Persecution of Christians in the Roman Empire

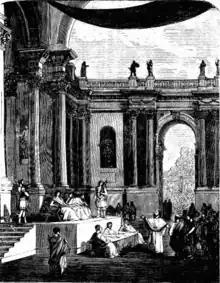
"Roman Hall of Justice", "Young Folks' History of Rome", 1878

Early Christians were heavily persecuted throughout the Roman Empire until the 4th century. Although Christianity initially emerged as a small Jewish movement in 1st-century Judaea, it quickly branched off as a separate religion and began spreading across the various Roman territories at a pace that put it at odds with the well-established Roman imperial cult, to which it stood in opposition; Christians were vocal in their expressions of abhorrence towards the beliefs and practices of Roman paganism, such as deifying and making ritual sacrifices to the Roman emperor or partaking in other methods of idolatry. Consequently, the Roman state and other members of civic society routinely punished Christians for treason, various rumoured crimes, illegal assembly, and for introducing an alien cult that drove many Roman people to apostasy in favour of Jesus Christ. According to Tacitus, the first wave of organized persecution occurred under Nero, who blamed Christians for the Great Fire of Rome in 64. A number of mostly localized persecutions occurred during the reign of Marcus Aurelius. After a lull, persecution resumed under Decius and Trebonianus Gallus. The Decian persecution was particularly extensive, as Decius strived to restore the Roman golden age in part by forcing pagan practices upon the Christian community. Another wave of persecution began under Valerian, but ceased abruptly after he was captured and taken prisoner by the Sasanian Empire during the Battle of Edessa of the Roman–Persian Wars. Under his successor Gallienus, whose reign was marred by rapidly escalating military conflicts of the Crisis of the Third Century, the first ever decree of tolerance was issued for Christian practices and places of worship, although it stopped short of recognizing Christianity as a religion with legal status.